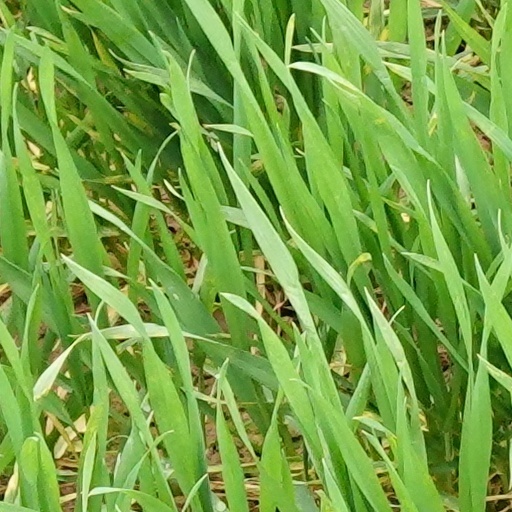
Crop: wheat